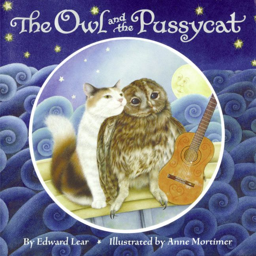
poetry book , written by author